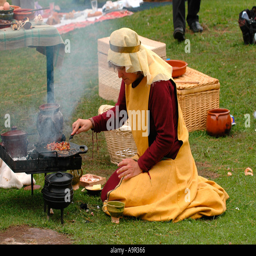
medieval cook cooking outside on open fire